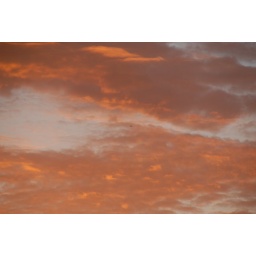
There's a tiny plan in the sky amongst the clouds